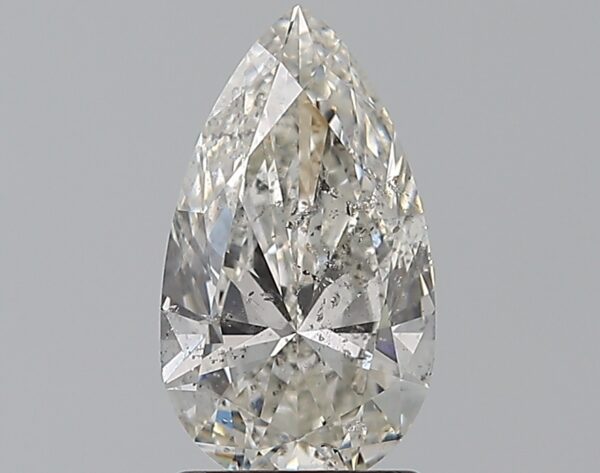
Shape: pear
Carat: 1.5
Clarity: SI2
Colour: G
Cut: EX
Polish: EX
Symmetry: VG
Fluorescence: M
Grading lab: HRD
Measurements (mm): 10.68 x 6.12 x 3.62